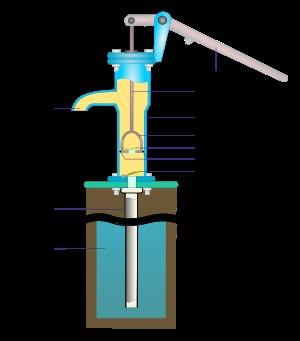
Une pompe est un dispositif permettant d'aspirer et de refouler un liquide. La plus ancienne pompe connue est la pompe à godets inventée en Chine au Iᵉʳ siècle apr. J.-C. Les pompes modernes ont été développées à partir du XVIIIᵉ siècle. Les pompes diesel et électriques, utilisées de nos jours, peuvent avoir des débits de pompage très élevés. En basse pression pour la circulation de l'eau et en haute pression plus de 400 bars pour l'oléohydraulique.
Au XIXᵉ siècle La fontainerie est le domaine de travail du fontainier, l'ouvrier qui établit ou qui à soin des fontaines, des pompes et des « eaux des tuyaux de conduite » et des ajutages, qui établit et qui entretient les lieux à l'anglaise - c'est-à-dire les sanitaires -, etc.. Le métier de fontainier se faisait en étroite collaboration avec les pompiers - mécanicien spécialisé dans le fonctionnement des pompes - et le plombier, ouvrier spécialisé dans le travail du plomb - Des fontainiers assurent encore l'entretien et la restauration des installations anciennes.
Les pompes à bras sont un type de pompe actionnée à la main. On retrouve invariablement chez elles un ou plusieurs cylindres dans lesquels coulisse un piston avec ou sans clapet. Le piston est lui-même mis en mouvement par un balancier ou « bras » que l'on actionne manuellement. Le principe de ces pompes établi dans la Grèce antique et mis en pratique par la Rome antique, se retrouve dans les pompes à piston domestiques, rurales ou urbaines mises en place par la fontainerie, notamment aux XVIIIᵉ et XIXᵉ siècles ainsi que dans les engins de lutte contre l'incendie, apparus au début du XVIIᵉ siècle, les pompes à bras de pompier.
Une pompe volumétrique est une pompe dans laquelle une certaine quantité de fluide « emprisonnée » est forcée à se déplacer jusqu’à l’orifice de sortie.
En mécanique, un piston est une pièce rigide de section généralement circulaire coulissant dans un cylindre de forme complémentaire. Le déplacement du piston entraîne une variation de volume de la chambre, partie située au-dessus du piston, entre celui-ci et le cylindre. Un piston permet la conversion d'une pression en un travail, ou réciproquement.